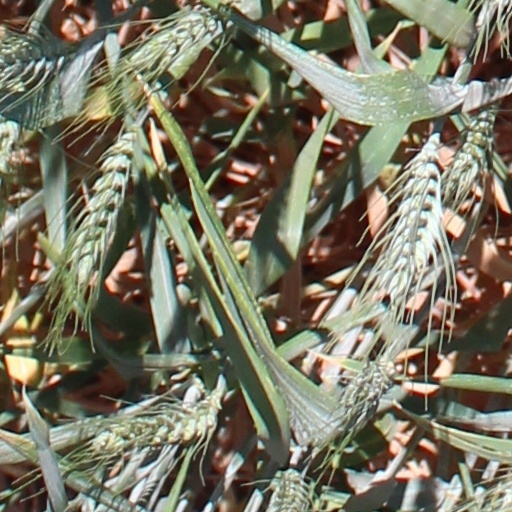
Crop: wheat